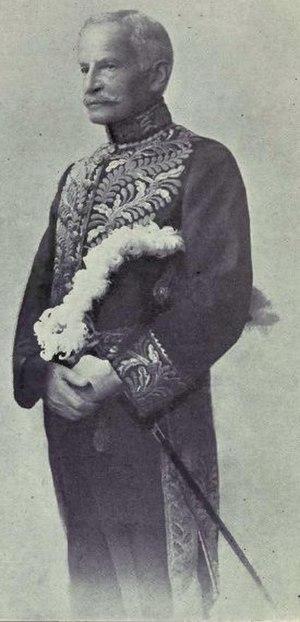
MacCallum Grant (17 mai 1845 – 23 février 1928). Lieutenant-gouverneur de la Nouvelle-Écosse. Commerçant tenu en haute estime dans la région d’Halifax, ses contributions personnelles au Parti libéral du Canada lui valurent le poste de lieutenant-gouverneur de sa province en 1916, poste qu’il occupa jusqu’en 1925.
Cette page concerne des événements d'actualité qui se sont produits durant l'année 1916 dans la province canadienne de la Nouvelle-Écosse.